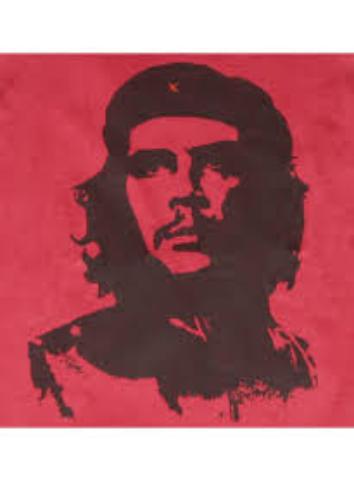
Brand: Che
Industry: Others